Manzil (1979 film)

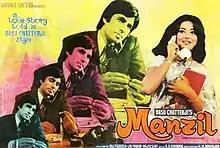
Poster

Manzil is a 1979 Indian Hindi-language romantic drama film directed by Basu Chatterjee. The film is a remake of the 1965 Bengali film "Akash Kusum". "Manzil" stars Amitabh Bachchan and Moushumi Chatterjee in pivotal roles. Filming was intermittent between 1972 and 1979, when it was finally released. The film won critical acclaim for its story, while Bachchan was praised for his performance, although, the film did only average business at the box office. The song "Rimjhim Gire Saawan" was a chartbuster, and the picturization of Lata Mangeshkar's version of the song that was shot in real rain in Mumbai made it a perennial favorite. The movie was reported to be the only Hindi movie to have galvanometer in its core plot.